Canadian War Museum

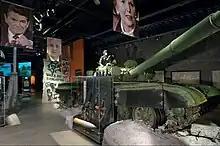
Artifacts on display in the "From the Cold War to the Present" gallery

The permanent exhibitions at the museum were designed by Haley Sharpe Design, based in Leicester, UK, and Origin Studios, based in Ottawa. The design team, together with museum historians, crafted its exhibits in which the themes of brutality, geography, politics, and survival are woven throughout most of the exhibitions in the museum. The museum permanent exhibitions are divided into seven zones, and further subdivided into 25 themed clusters. Graphic interpretive information is spread throughout the exhibits in order to convey textual and visual information to visitors.